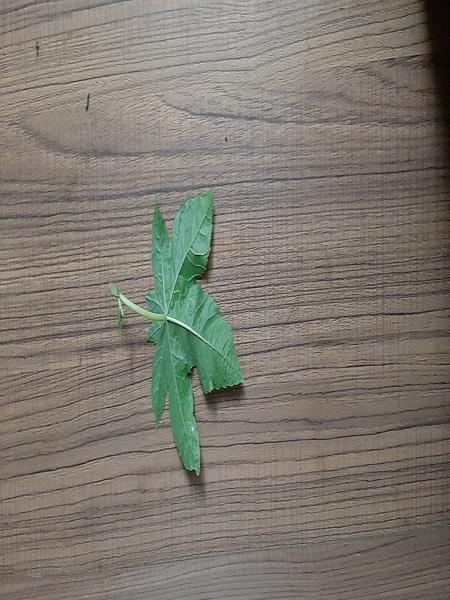
Plant: Castor